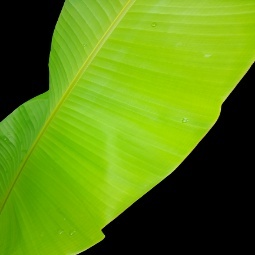
Label: Healthy